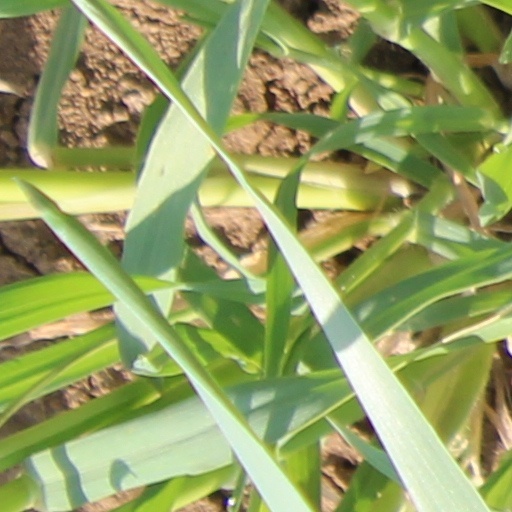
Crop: wheat